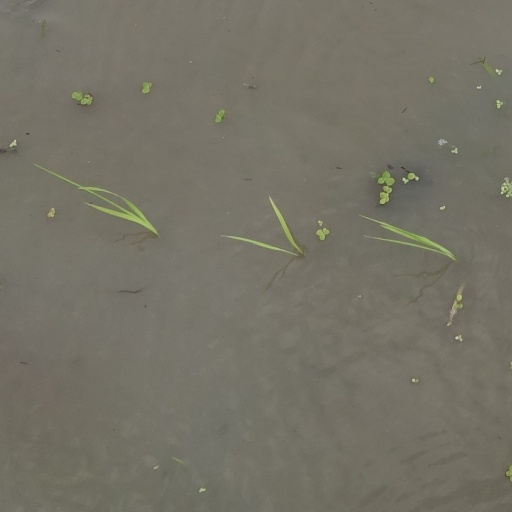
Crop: rice